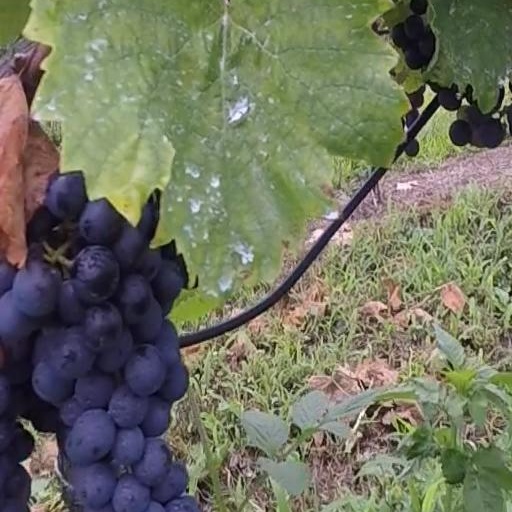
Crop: grape